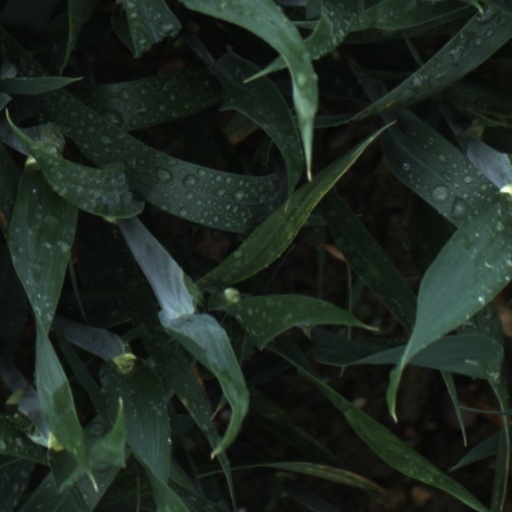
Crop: wheat